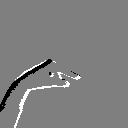
ASL letter: g